Auckland Film Studios

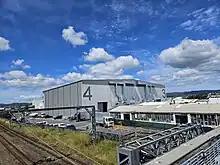
Studios 3 and 4 of Auckland Film Studios

Auckland Film Studios, formerly known as Henderson Valley Studios, is New Zealand's largest film studio complex, located in Henderson, West Auckland. Entrances to the complex are on Hickory Ave, Henderson Valley Road and Rabone Street, Henderson.